David Checa

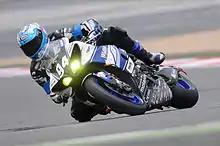
David Checa in 2008

David Checa Carrera (born 20 April 1980) is a Spanish professional motorcycle road racer. He is four time FIM Endurance World Champion, winning the title in 2004, 2014, 2016–17 and 2018–19. In 2016 he was the French Superbike Champion. He previously competed for two years in the Superbike World Championship. He currently competes in the FIM Endurance World Championship aboard a Kawasaki ZX-10R and the RFME Superstock 1000 Championship aboard a Yamaha YZF-R1. He's a triple winner of the 24 Hours Moto of Le Mans endurance race, in 2005 and 2017 on Yamaha and in 2019 with Kawasaki. He also won the Bol d'Or 24-hour motorcycle endurance race twice on Circuit Paul Ricard. In 2007 and 2017 both on a Yamaha.